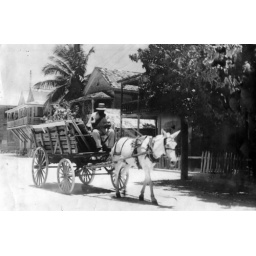
A horse and dray on Thomas street driven by a Black man in 1939. Gift Martha W. Sauer.